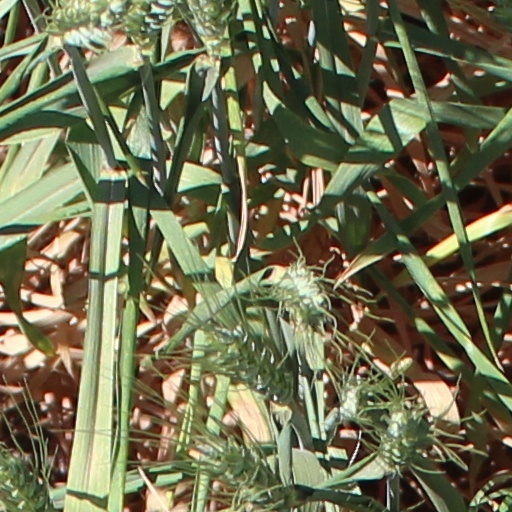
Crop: wheat